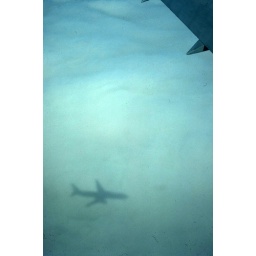
Shadow of the airplane on the clouds over Paris